Wanda Jackson

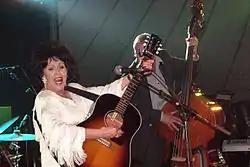
Jackson in concert, 2008.

Her characteristic vocal growl has also been a subject of discussion among writers, critics and historians. Mary A. Bufwack and Robert K. Oermann stated that Jackson's vocal growl "captured the elemental, low-class wildness of this music [rock and roll] better than any female of her day." NPR's Maria Sherman claimed that Jackson's snarl changed the way audiences view female singers and performers. Stephen L. Betts of "Rolling Stone" commented that Jackson's vocal snarl gave her a "one-of-a-kind voice like spring-loaded dynamite wrapped in sandpaper." Jackson's singing growl led to one journalist dubbing her as "a really sweet lady – with a nasty voice." In 2023, "Rolling Stone" ranked Jackson at number 149 on its list of the 200 Greatest Singers of All Time.